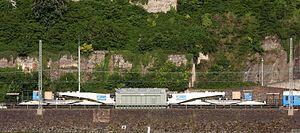
Un wagon pour transports exceptionnels ou wagon « mille-pattes » est un type très spécialisé de wagons de marchandises dans les chemins de fer. Affecté exclusivement aux transports exceptionnels et capable d'accepter des chargements hors-gabarit, il relève du type UIC-U.
Un transformateur de puissance est un composant électrique haute-tension essentiel dans l'exploitation des réseaux électriques. Sa définition selon la commission électrotechnique internationale est la suivante : « Appareil statique à deux enroulements ou plus qui, par induction électromagnétique, transforme un système de tension et courant alternatif en un autre système de tension et courant de valeurs généralement différentes, à la même fréquence, dans le but de transmettre de la puissance électrique ». Sa principale utilité est de réduire les pertes dans les réseaux électriques. Il peut être monophasé ou triphasé et recevoir divers couplages : étoile, triangle et zigzag.